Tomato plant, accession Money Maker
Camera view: vertical (180 deg); turntable rotation: 210 degrees
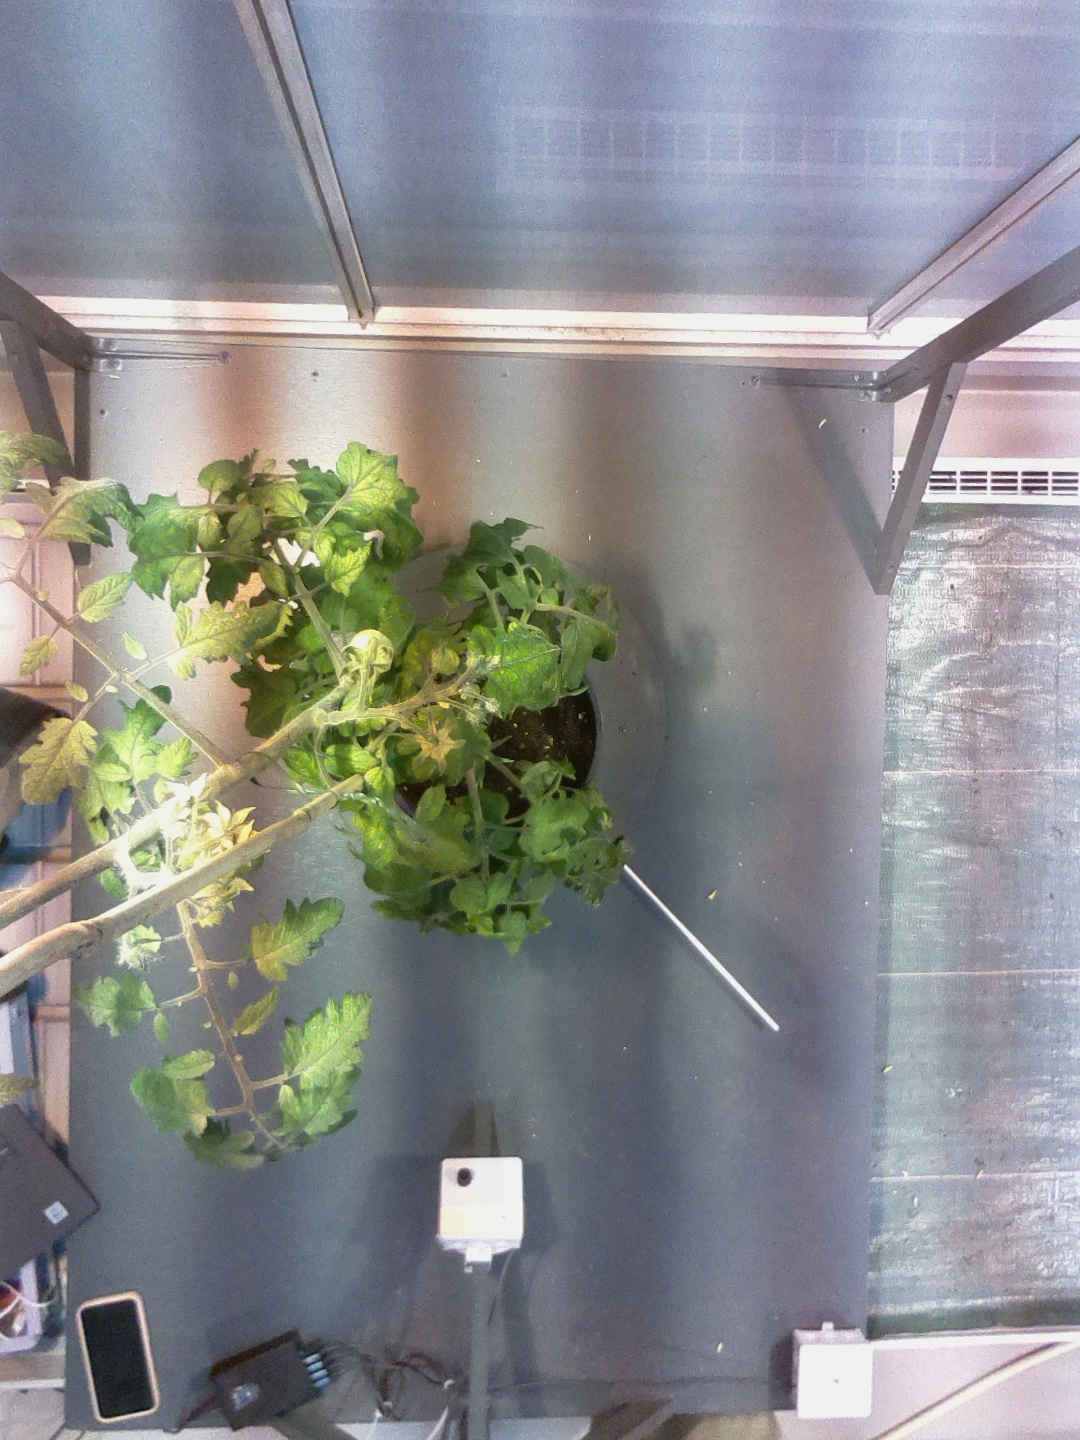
BBCH growth stage 71: 10%-20% of final fruit size